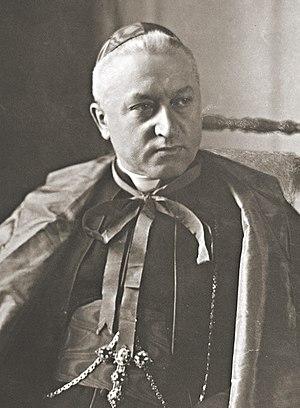
L'abbaye royale d'Hautecombe est une abbaye en activité située dans la commune de Saint-Pierre-de-Curtille sur la rive occidentale du lac du Bourget, en Savoie. Elle a été fondée en 1125 par Amédée de Lausanne, avec l'aide du comte Amédée III de Savoie et l'appui de Bernard de Clairvaux, et construite durant le XIIᵉ siècle par des moines cisterciens. Elle est particulièrement connue pour être la nécropole de la Maison de Savoie puis de quelques-uns des rois et reines d'Italie.